Fragment from the tomb of Nikarete

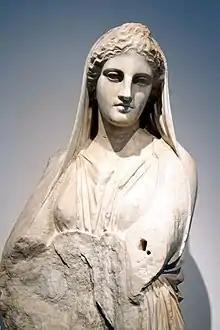

The Fragment from the tomb of Nikarete from the third quarter of the fourth century BC, found near Athens is displayed today in the Antikensammlung of the Altes Museum in Berlin.